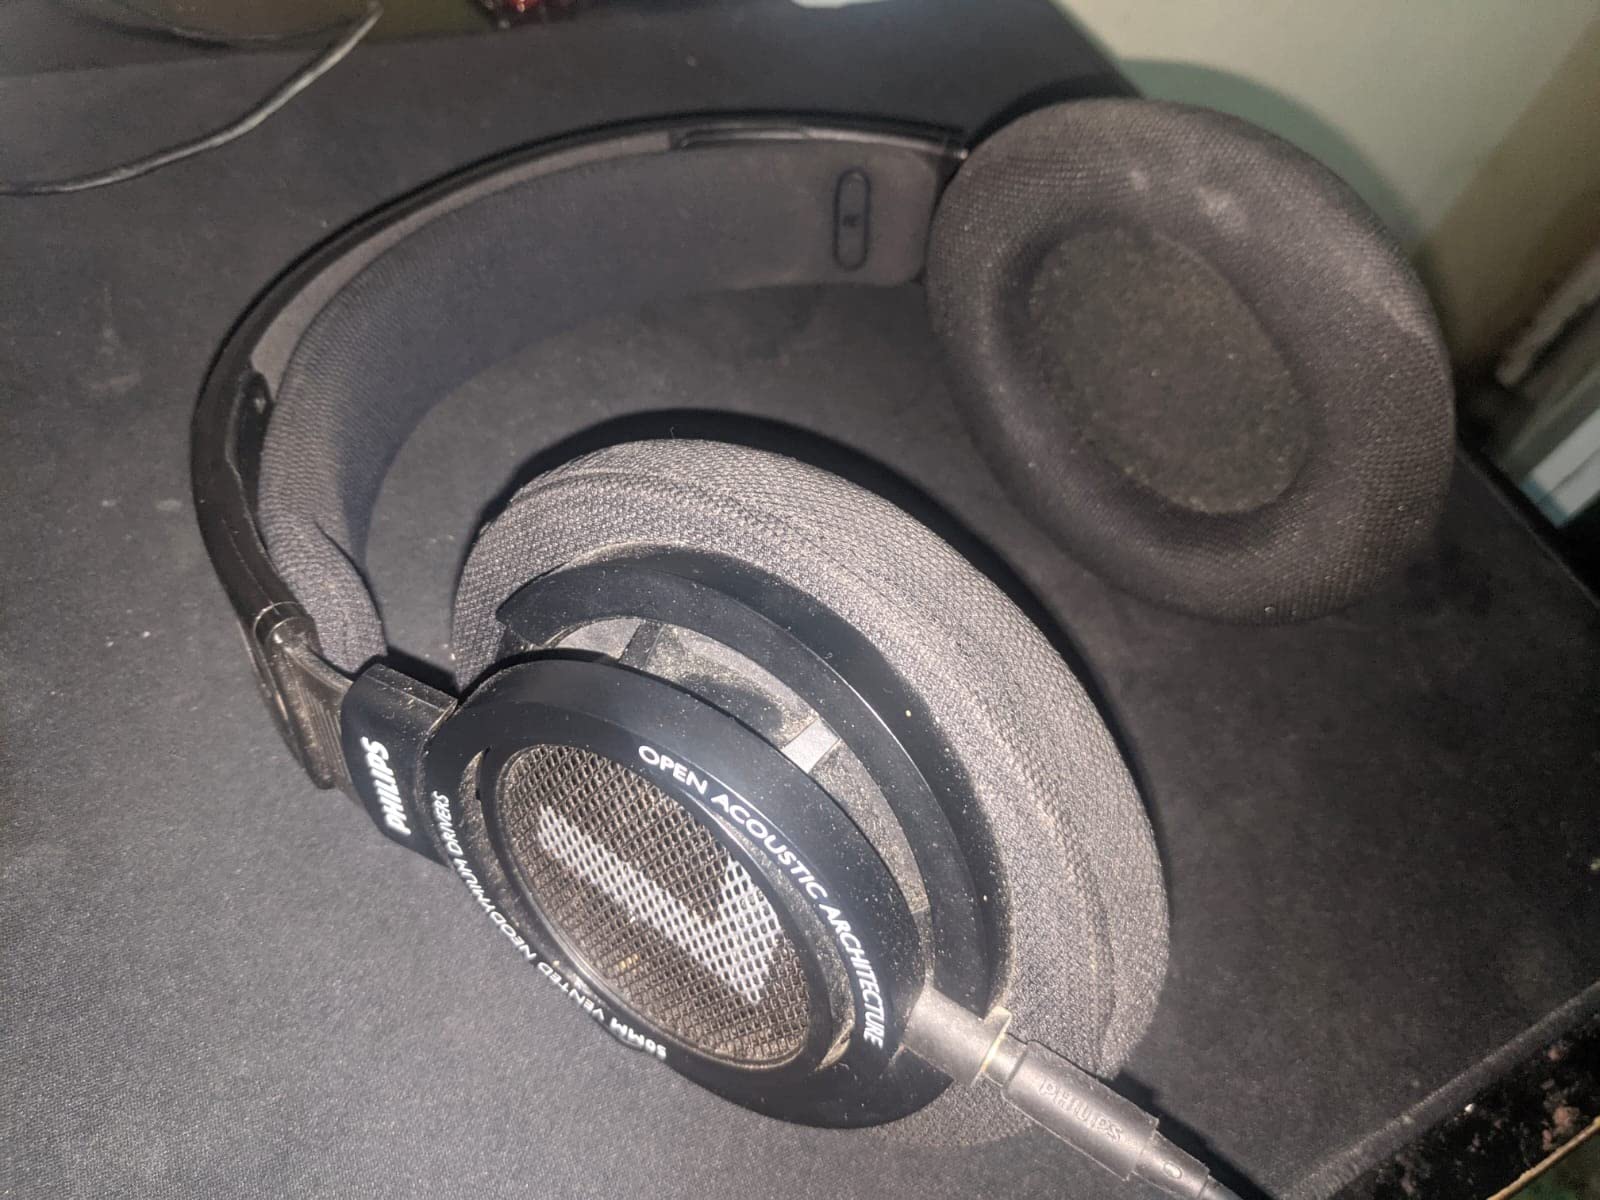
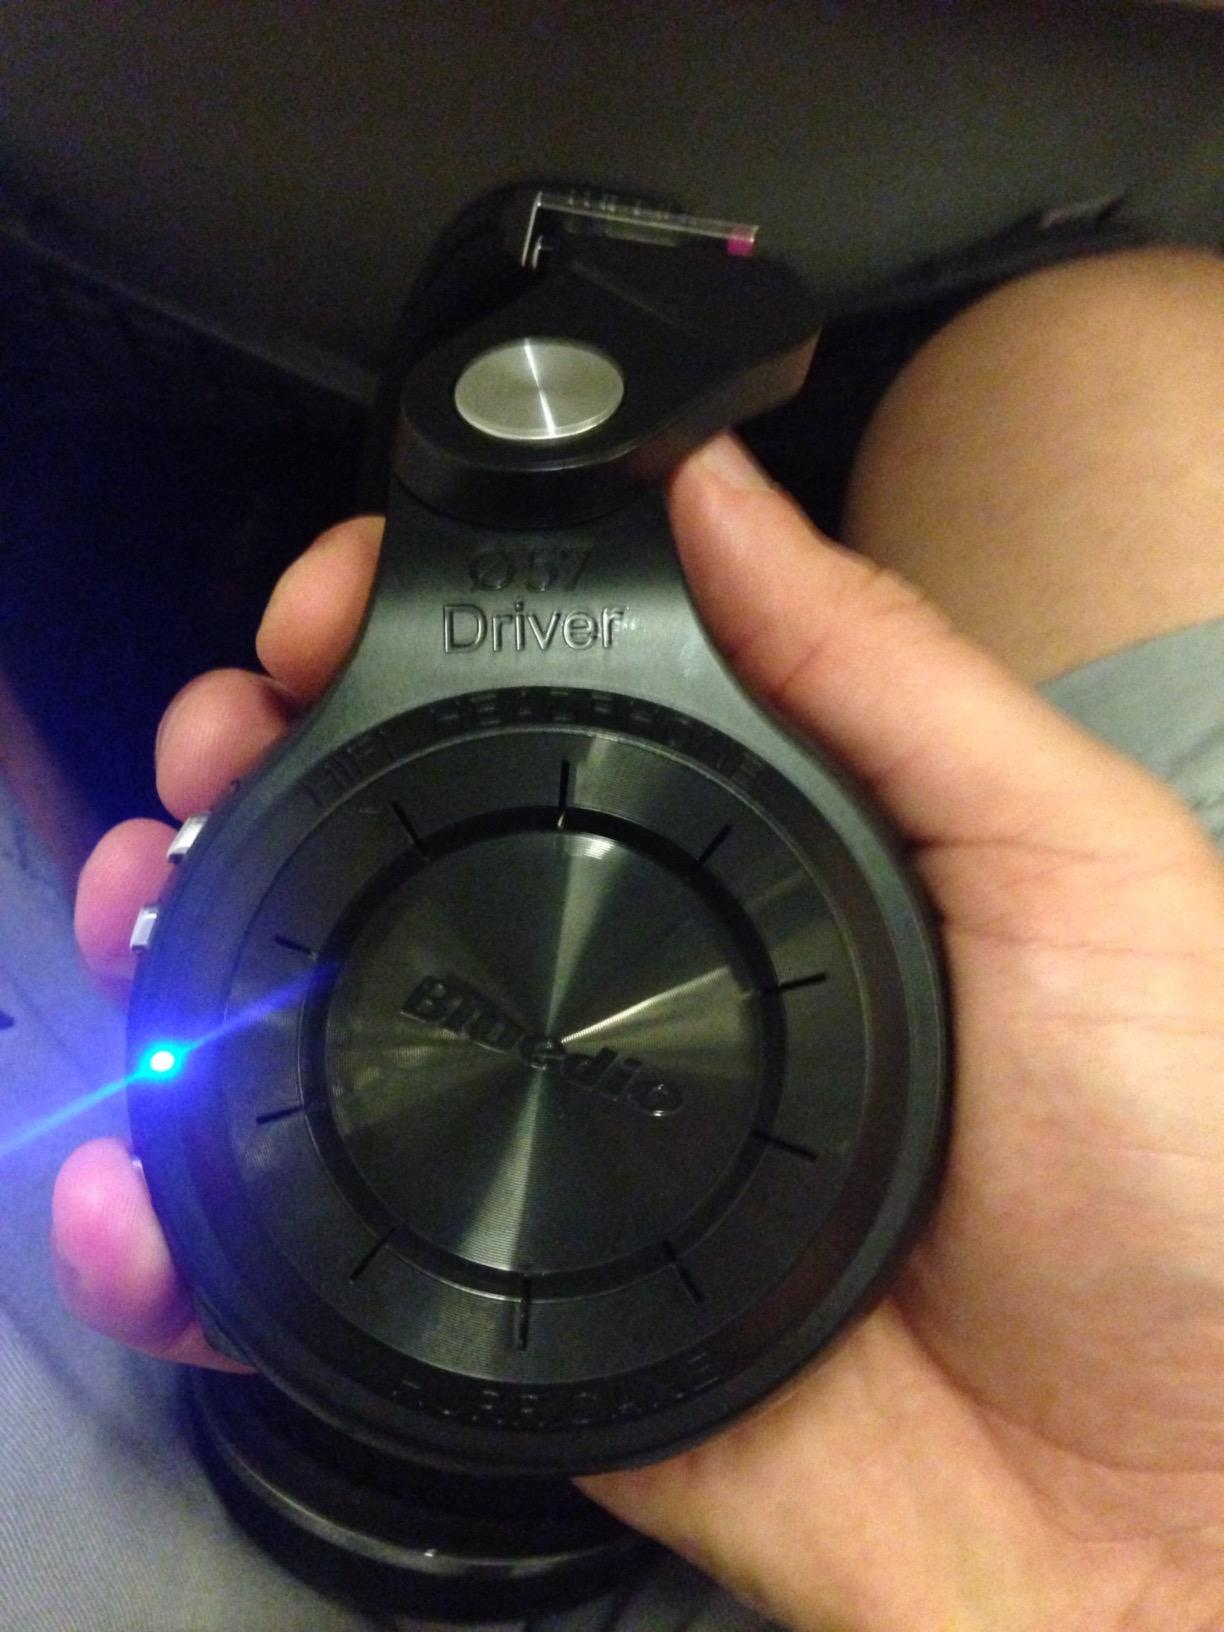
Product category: headphones
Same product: no